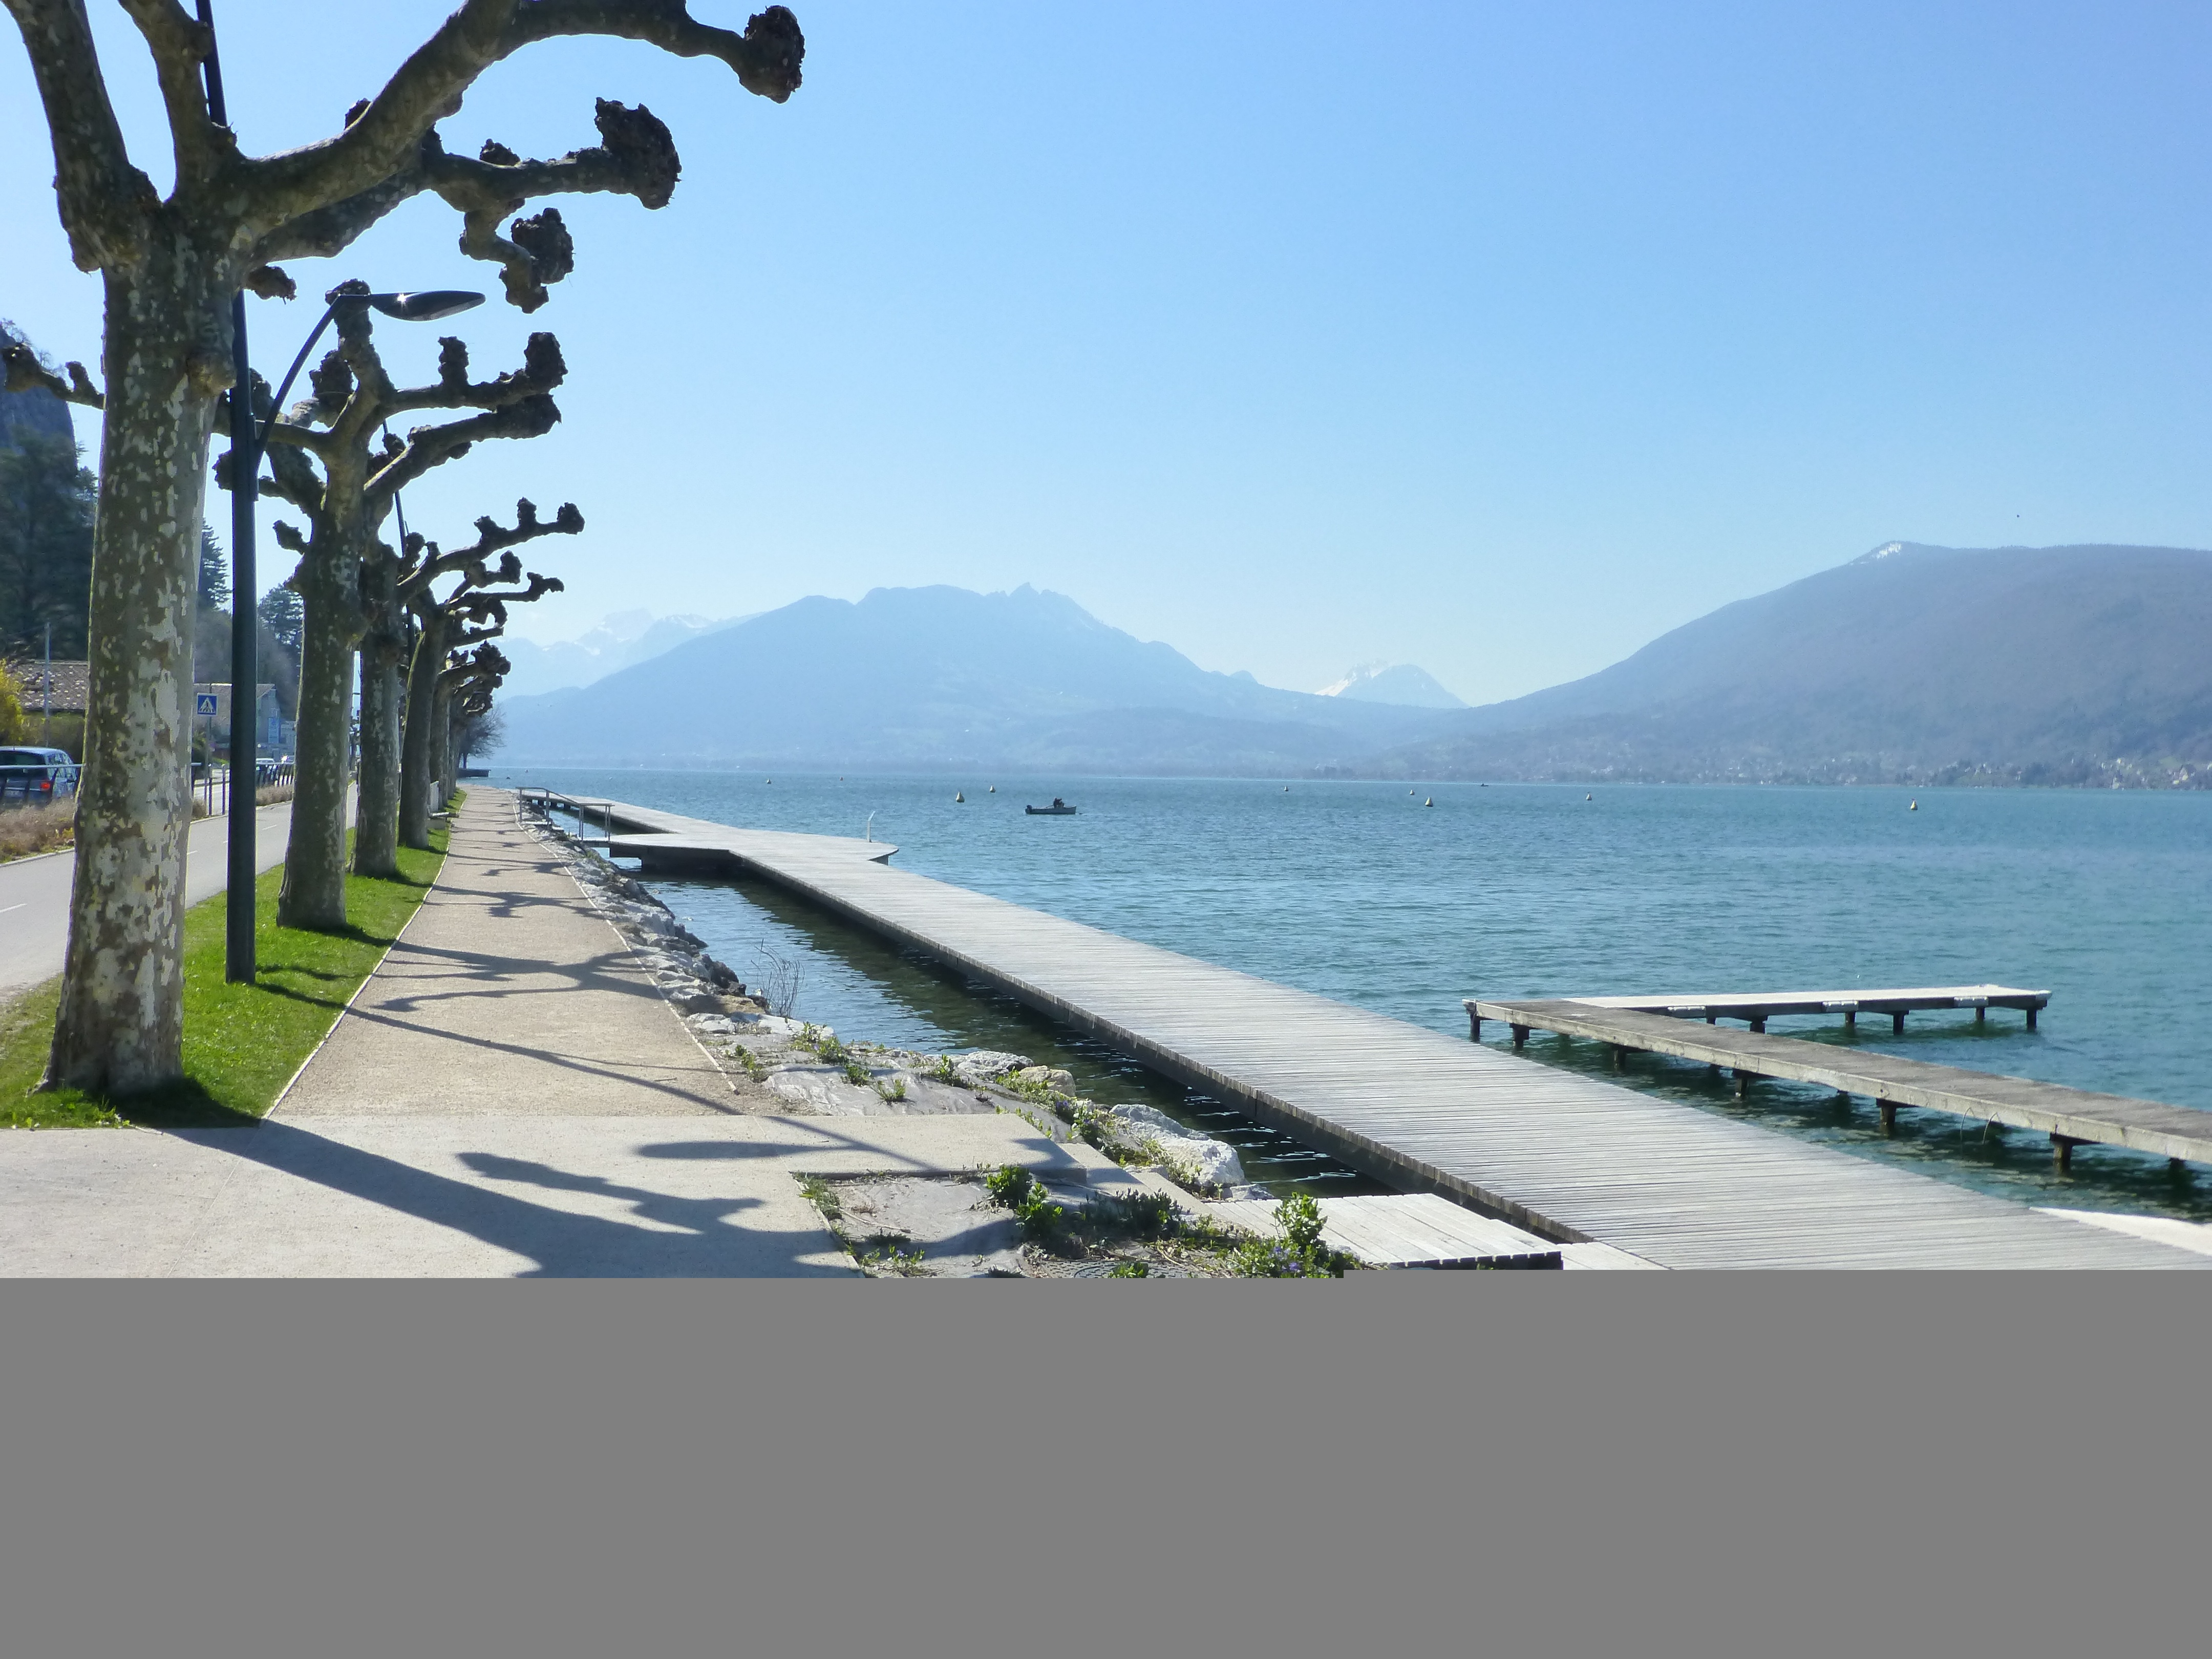
beach, sea, coast, shore, lake, walkway, vacation, bay, ride, reservoir, body of water, mountains, infrastructure